Traditional Siberian medicine

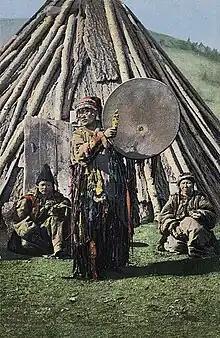
An Altai Shaman depicted with their drum.

Other species of plants were found and categorized based on their effects. Trifolium repens was used as a method to treat asthma related symptoms as well as being a general pain killer with antiseptic properties when applied to wounds. This plant is also referred to as the white clover and grows all around the planet in patches. Further research into this plant shows that it has been used around the world in traditional medicine for its antiseptic and analgesic properties. The plant was harvested and turned into pastes and other topical methods. It was then applied to wounds or ingested for its medicinal properties.